Exam

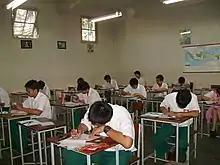
Indonesian students taking a written test

Written tests are tests that are administered on paper or on a computer (as an eExam). A test taker who takes a written test could respond to specific test items by writing or typing within a given space of the test or on a separate form or document.